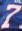
Number: 7